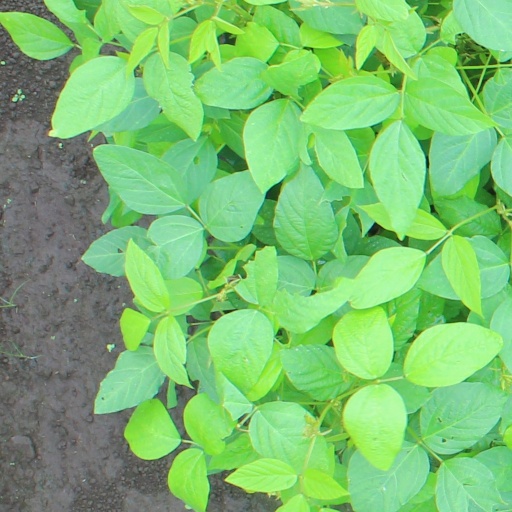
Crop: soybean